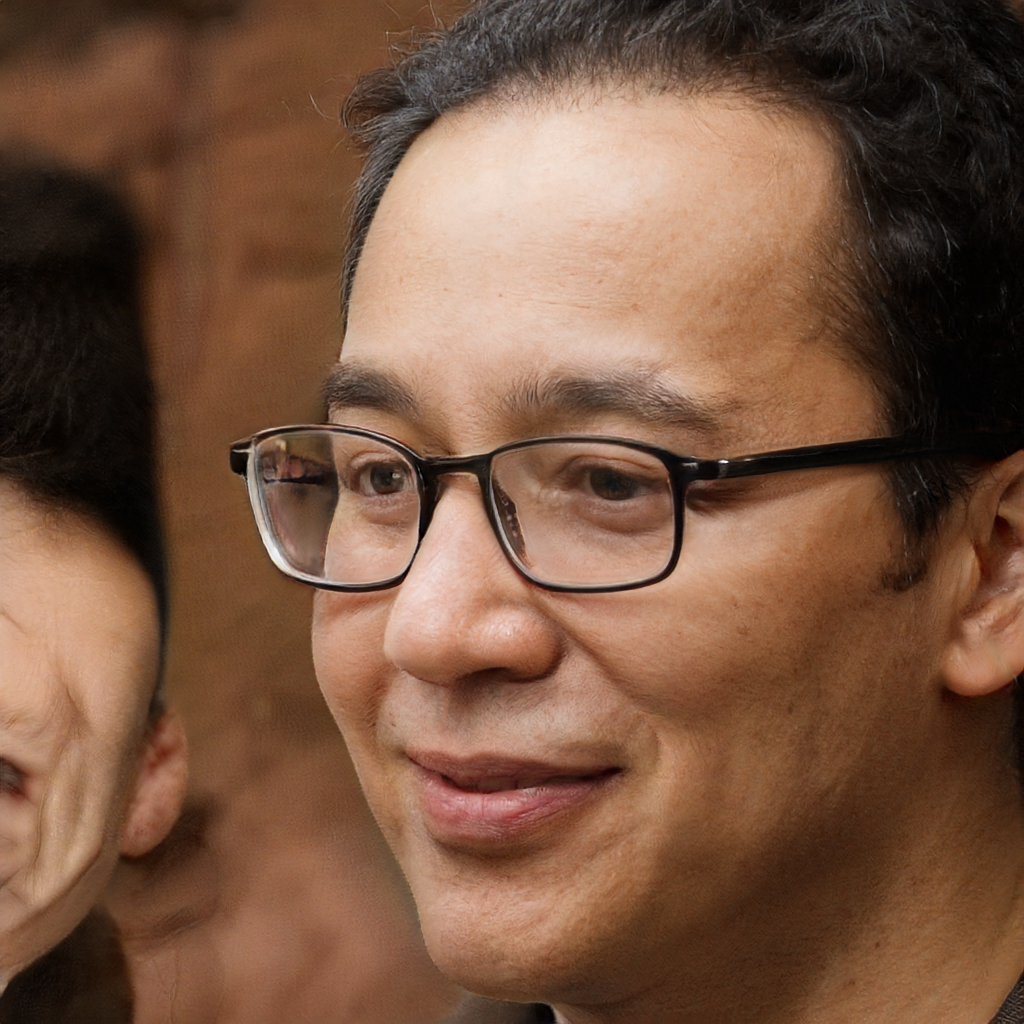
Gender: Male